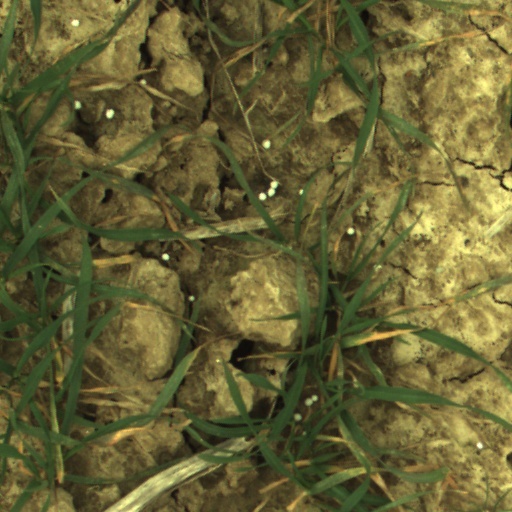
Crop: wheat